Ra's al Ghul

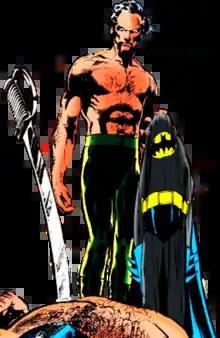
Raʼs al Ghul, as depicted on the cover of "Batman " #244 (September 1972) Art by Neal Adams.

Ra's al Ghul is a supervillain appearing in American comic books published by DC Comics, commonly as an adversary of the superhero Batman. Created by editor Julius Schwartz, writer Dennis O'Neil, and artist Neal Adams, the character first appeared in "Batman" #232's "Daughter of the Demon" (June 1971).